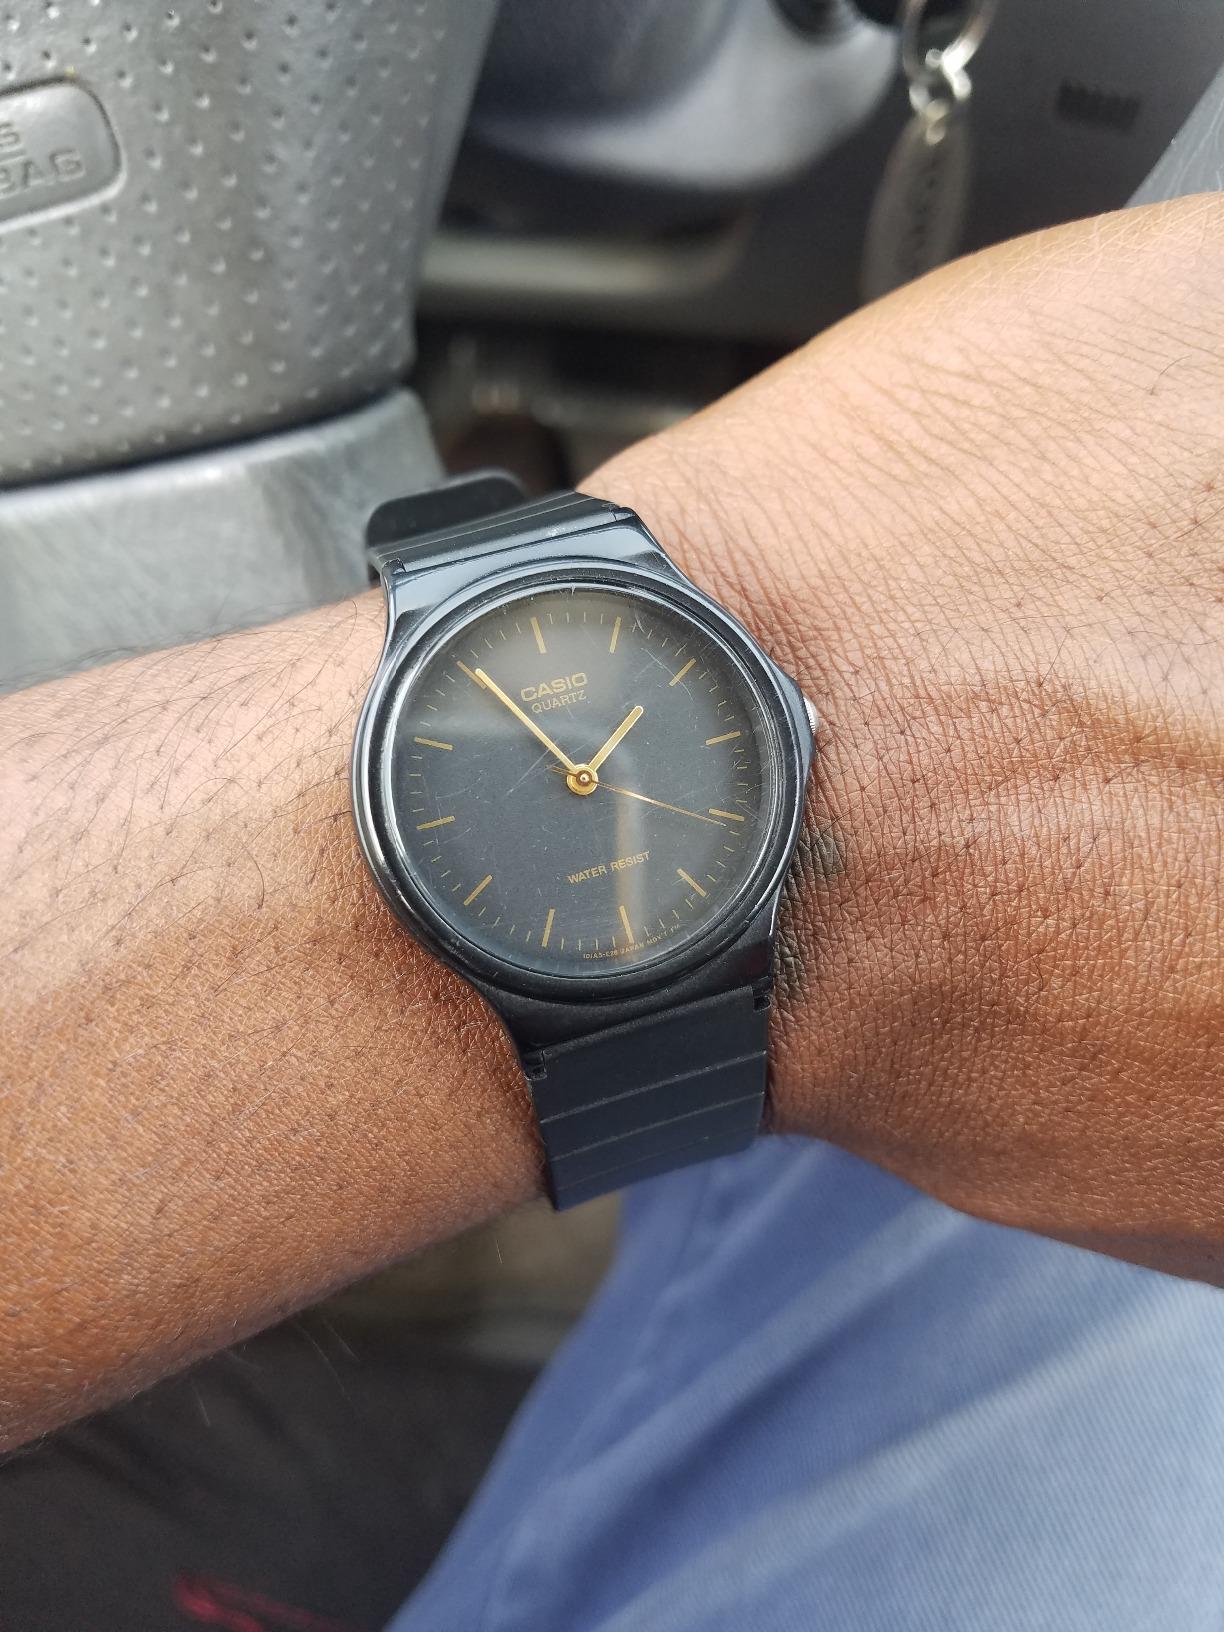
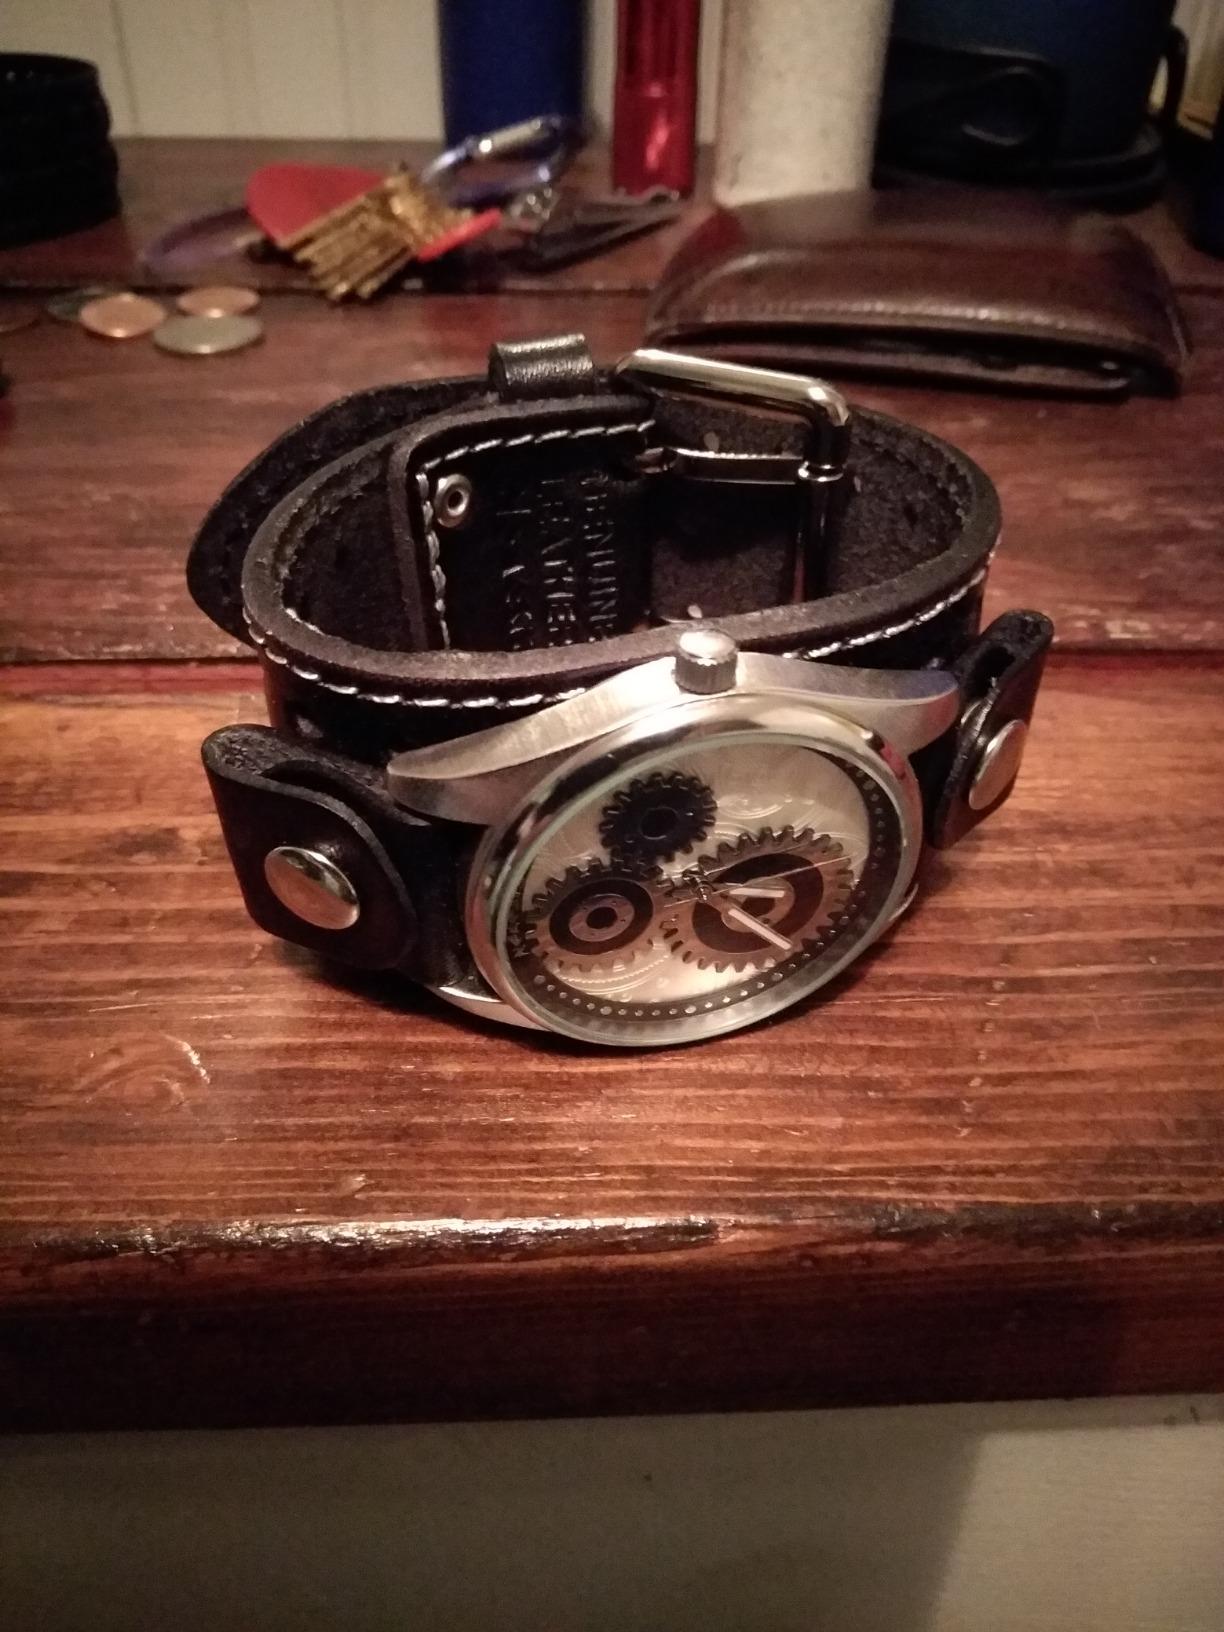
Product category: accessories_watch
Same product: no